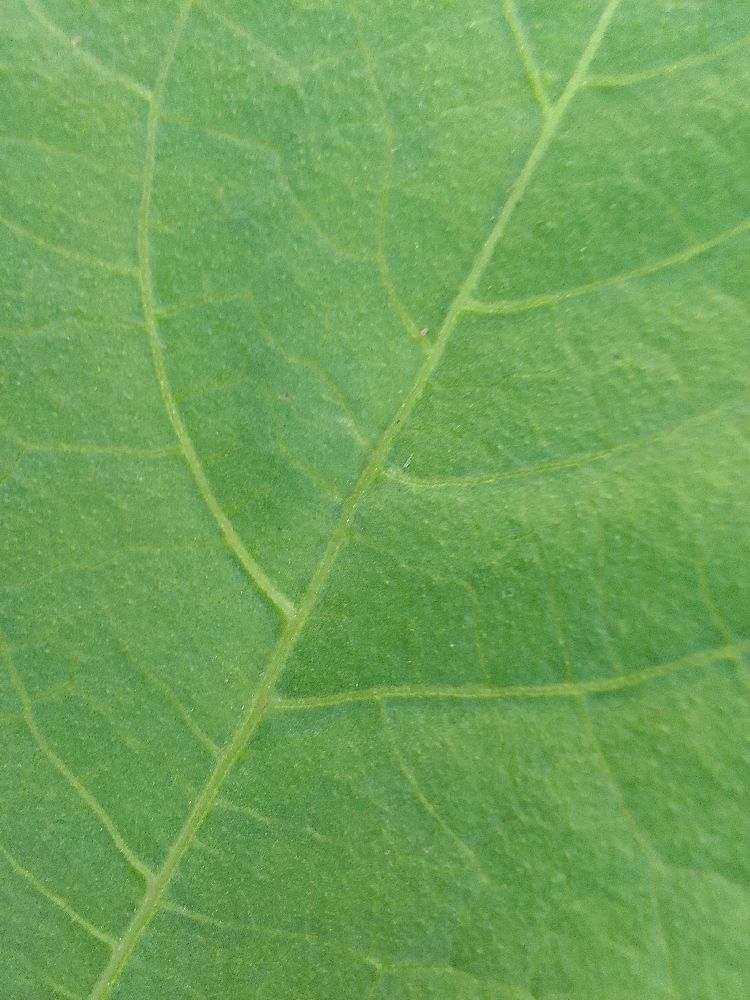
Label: healthy